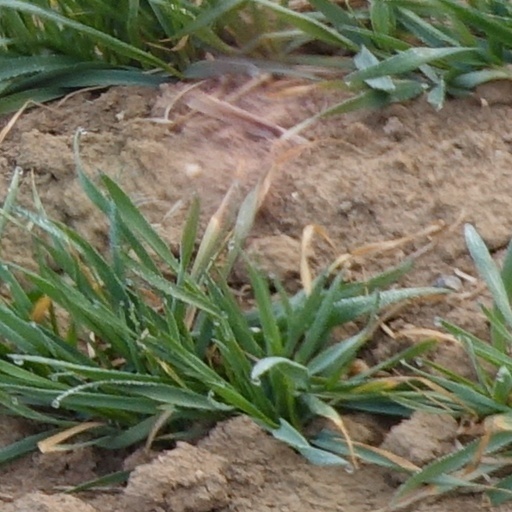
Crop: wheat